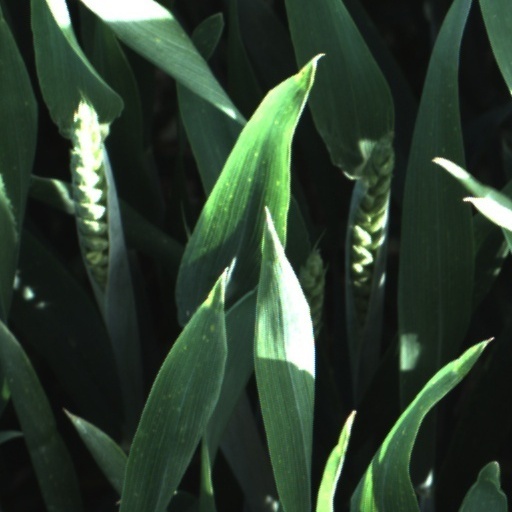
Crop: wheat